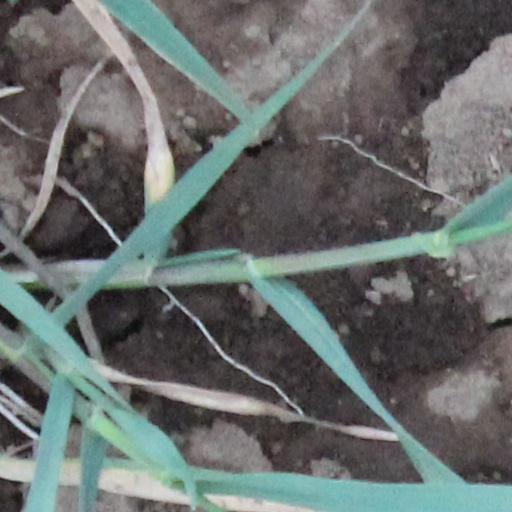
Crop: wheat